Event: Nepal Earthquake
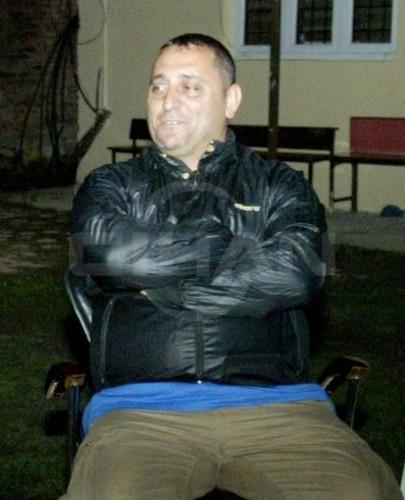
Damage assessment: no_damage